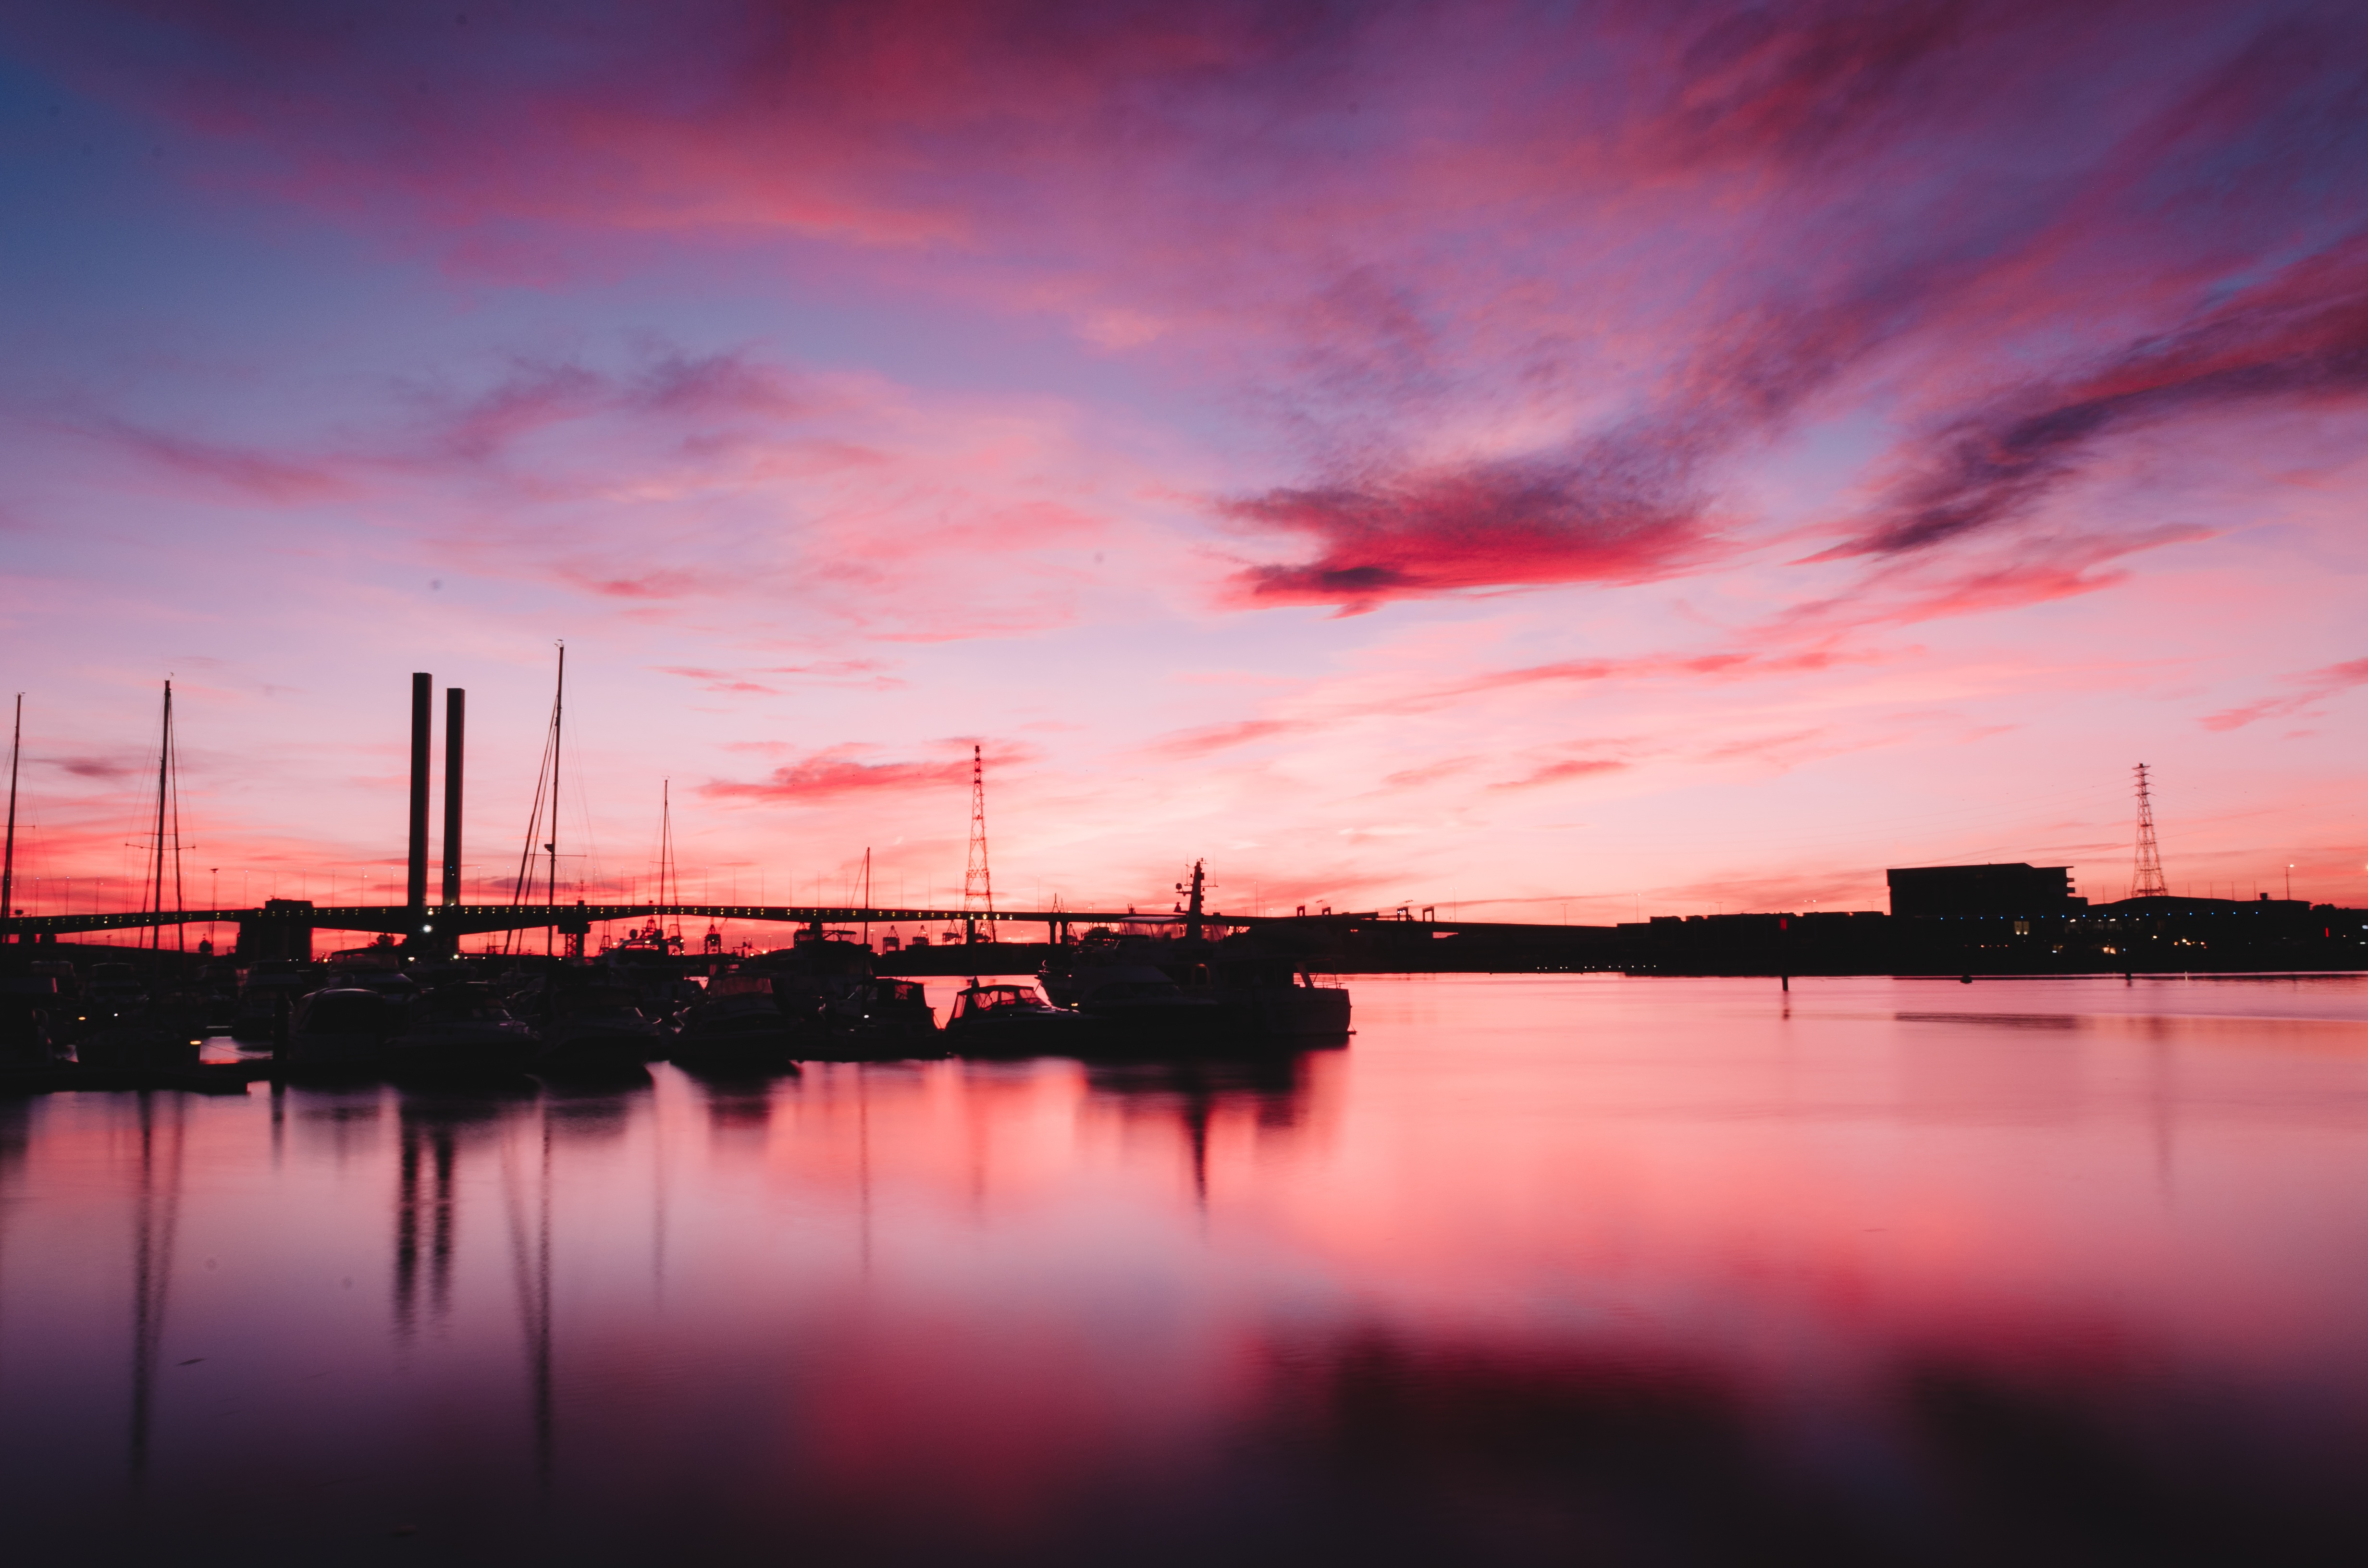
sea, horizon, dock, cloud, sky, sunrise, sunset, morning, dawn, dusk, evening, reflection, vehicle, afterglow